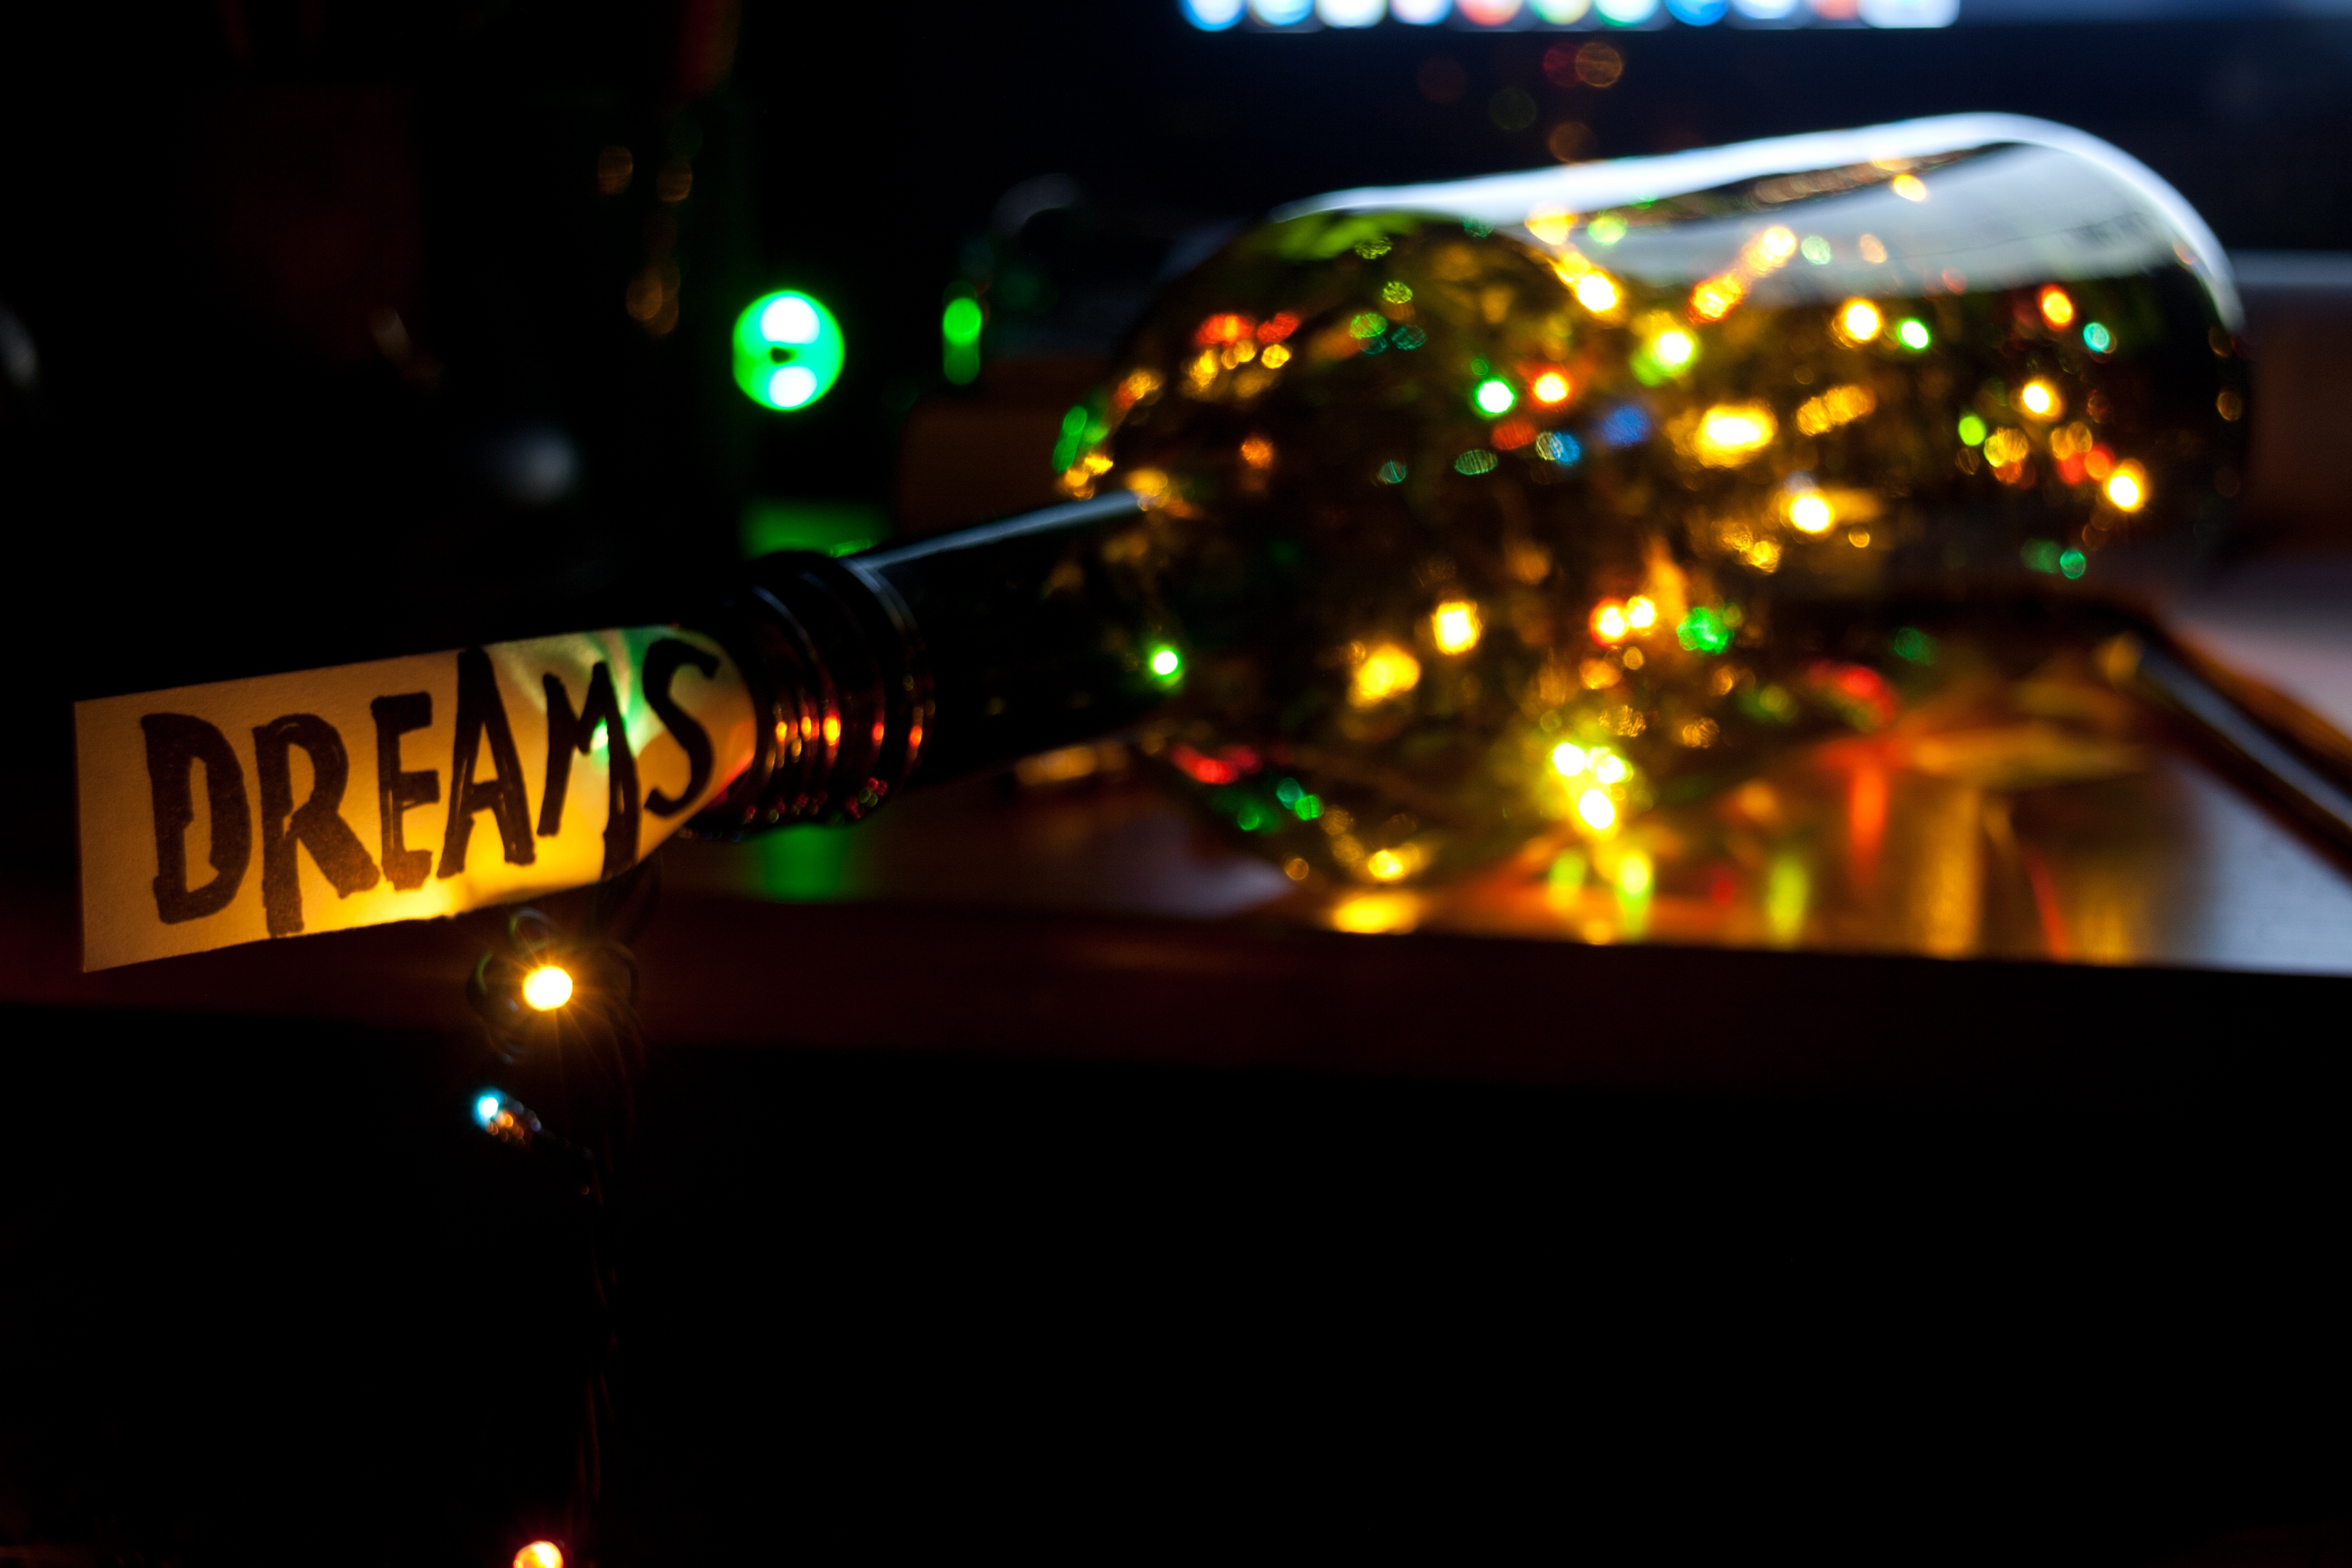
light, night, holiday, bottle, christmas, lighting, celebrate, lights, background, idea, dreams, swag, new year's eve, christmas lights